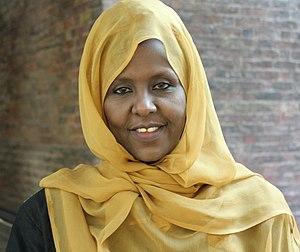
Asha Haji Elmi, née en 1962 en Somalie, est une militante de la paix. Elle est récipiendaire du prix Nobel alternatif en 2008.